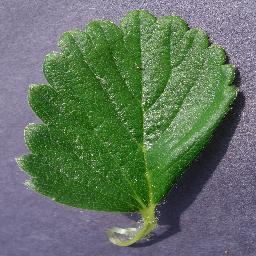
Label: Strawberry___healthy